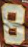
Number: 8